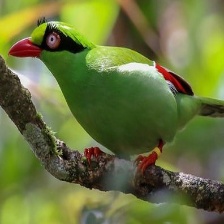
Species: GREEN MAGPIE
Scientific name: CISSA CHINENSIS
ImageNet parent category: magpie